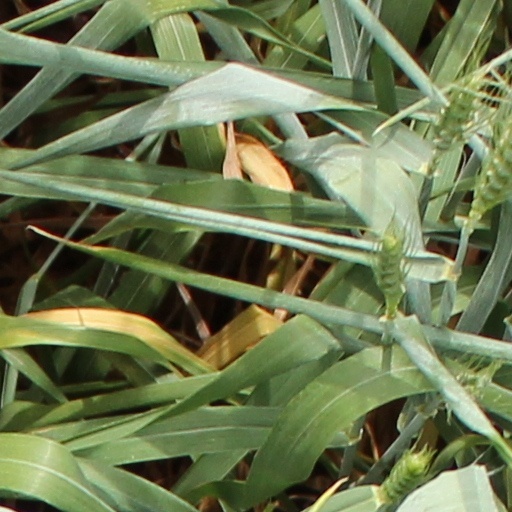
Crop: wheat